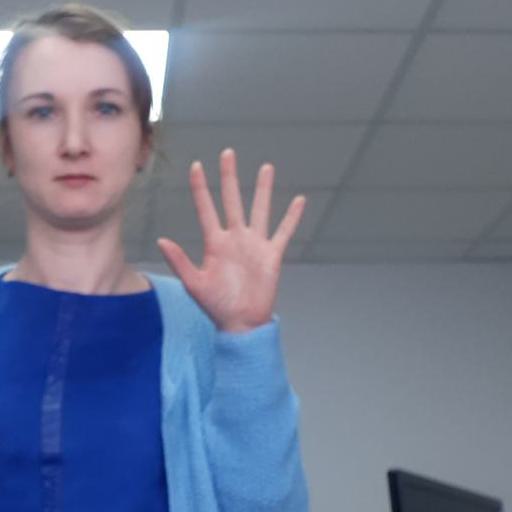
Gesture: palm